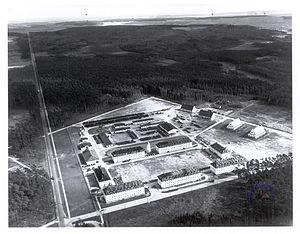
caserne Verdun, (construit en 1936) du 20th Engineers, déployé en Allemagne par les américains suite à la Crise de Berlin de 1961-1963, et plus précisément suite à une mise en alerte ( alert order ) d'octobre 1961 motivée par la construction du mur de Berlin. Le bataillon (moins les compagnies B et C), était rattaché au ""11th Engineer Group"", de la 7e Armée. Le quartier général et les chefs de compagnies étaient basés à Giessen, alors que la compagnie A était rattachée à la brigade de Berlin. Depuis, le site a été rendu aux autorités locales allemandes (contenu de légende à vérifier)"
Giessen est une ville universitaire d'Allemagne dans le centre du Land de Hesse, située sur le Lahn comprenant environ 84 000 habitants en plus de 20 000 étudiants. Comme capitale du district et chef-lieu de l'arrondissement du même nom elle est un centre d'administration, d'éducation et du commerce.